Shake Station

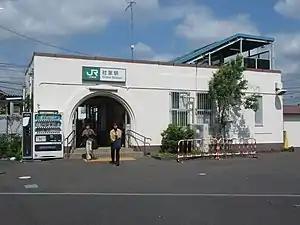
Shake Station, June 2018

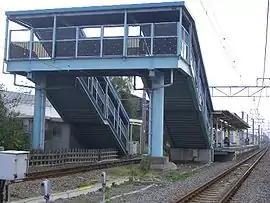
Shake Station in 2004

Shake Station is served by the Sagami Line and is located 11.6 km from the southern terminus of the line at .